Jim Chalmers

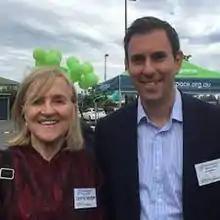
Chalmers (right) in 2016

Chalmers was elected to parliament at the 2013 federal election, replacing the retiring ALP member Craig Emerson in the Division of Rankin. He defeated former MP Brett Raguse for Labor preselection. Chalmers was made a shadow parliamentary secretary in October 2013, a shadow minister in October 2015, and promoted to the shadow cabinet after the 2016 election as Shadow Minister for Finance.